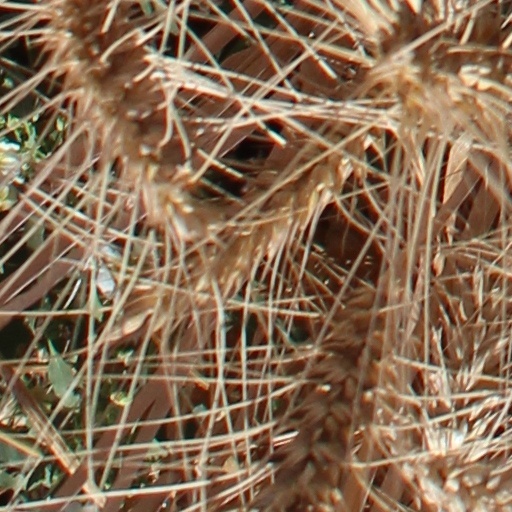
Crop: wheat